New York Harbor

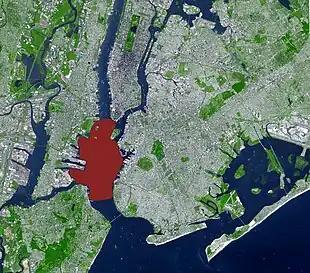
Upper New York Bay highlighted in red. It is connected to Lower New York Bay on the south by the Narrows. Ellis Island (north) and Liberty Island (south) are shown in the northwest corner of the bay.

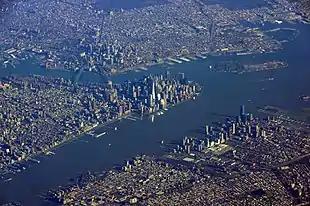
New York Harbor and Upper New York Bay (right), Hudson River (lower left), and East River (upper left) in April 2013

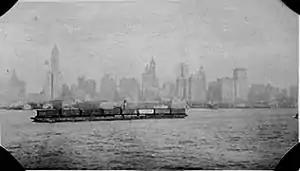

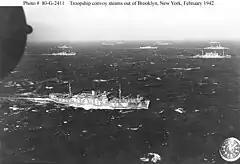
Convoy out of Brooklyn in February 1942 bound for Liverpool (photographed from a blimp from NAS Lakehurst)

New York Harbor is a bay that covers all of the Upper Bay. It is at the mouth of the Hudson River near the East River tidal estuary on the East Coast of the United States.